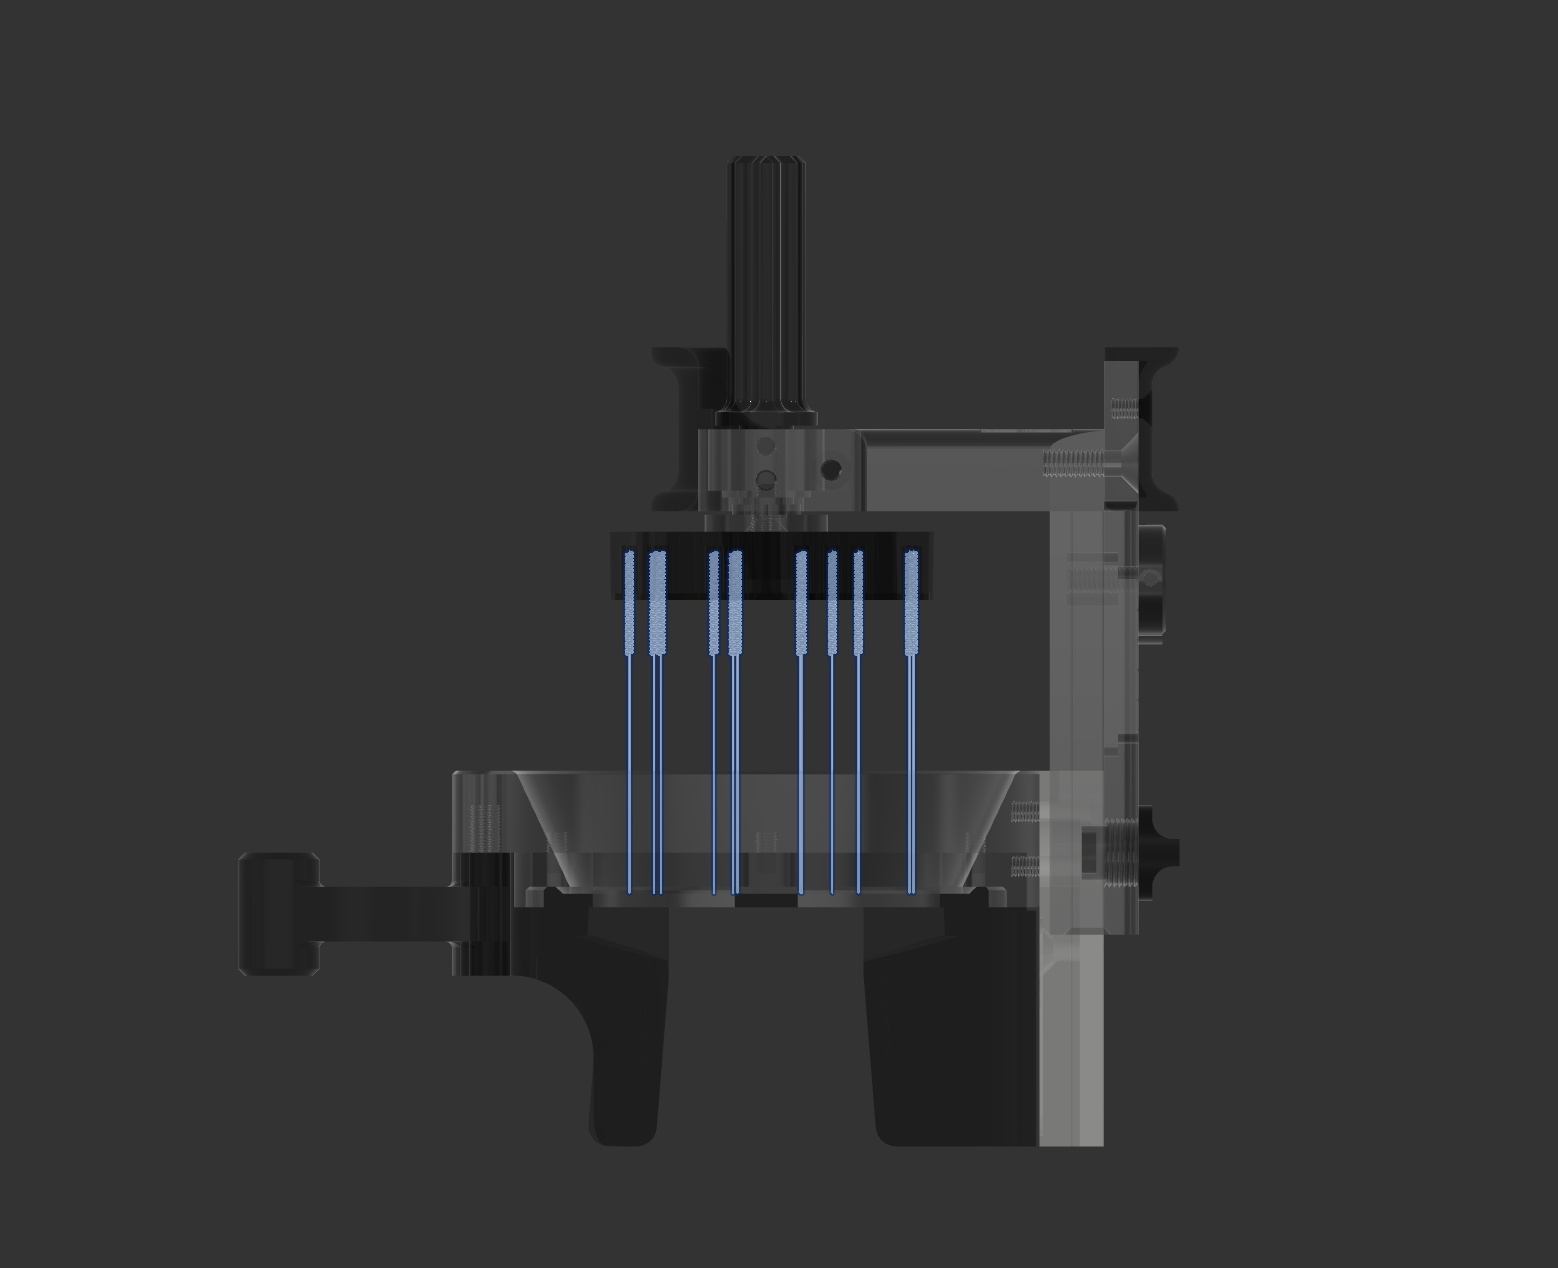
AutoComb Needles
Includes: Approx. 38 needles in a sealed tube. 38 spare needles are included with all AutoCombs.
Brand: Barista Hustle Tools
Category: Business & Industrial > Piercing & Tattooing > Tattooing Supplies > Tattooing Needles